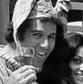
Age: 32